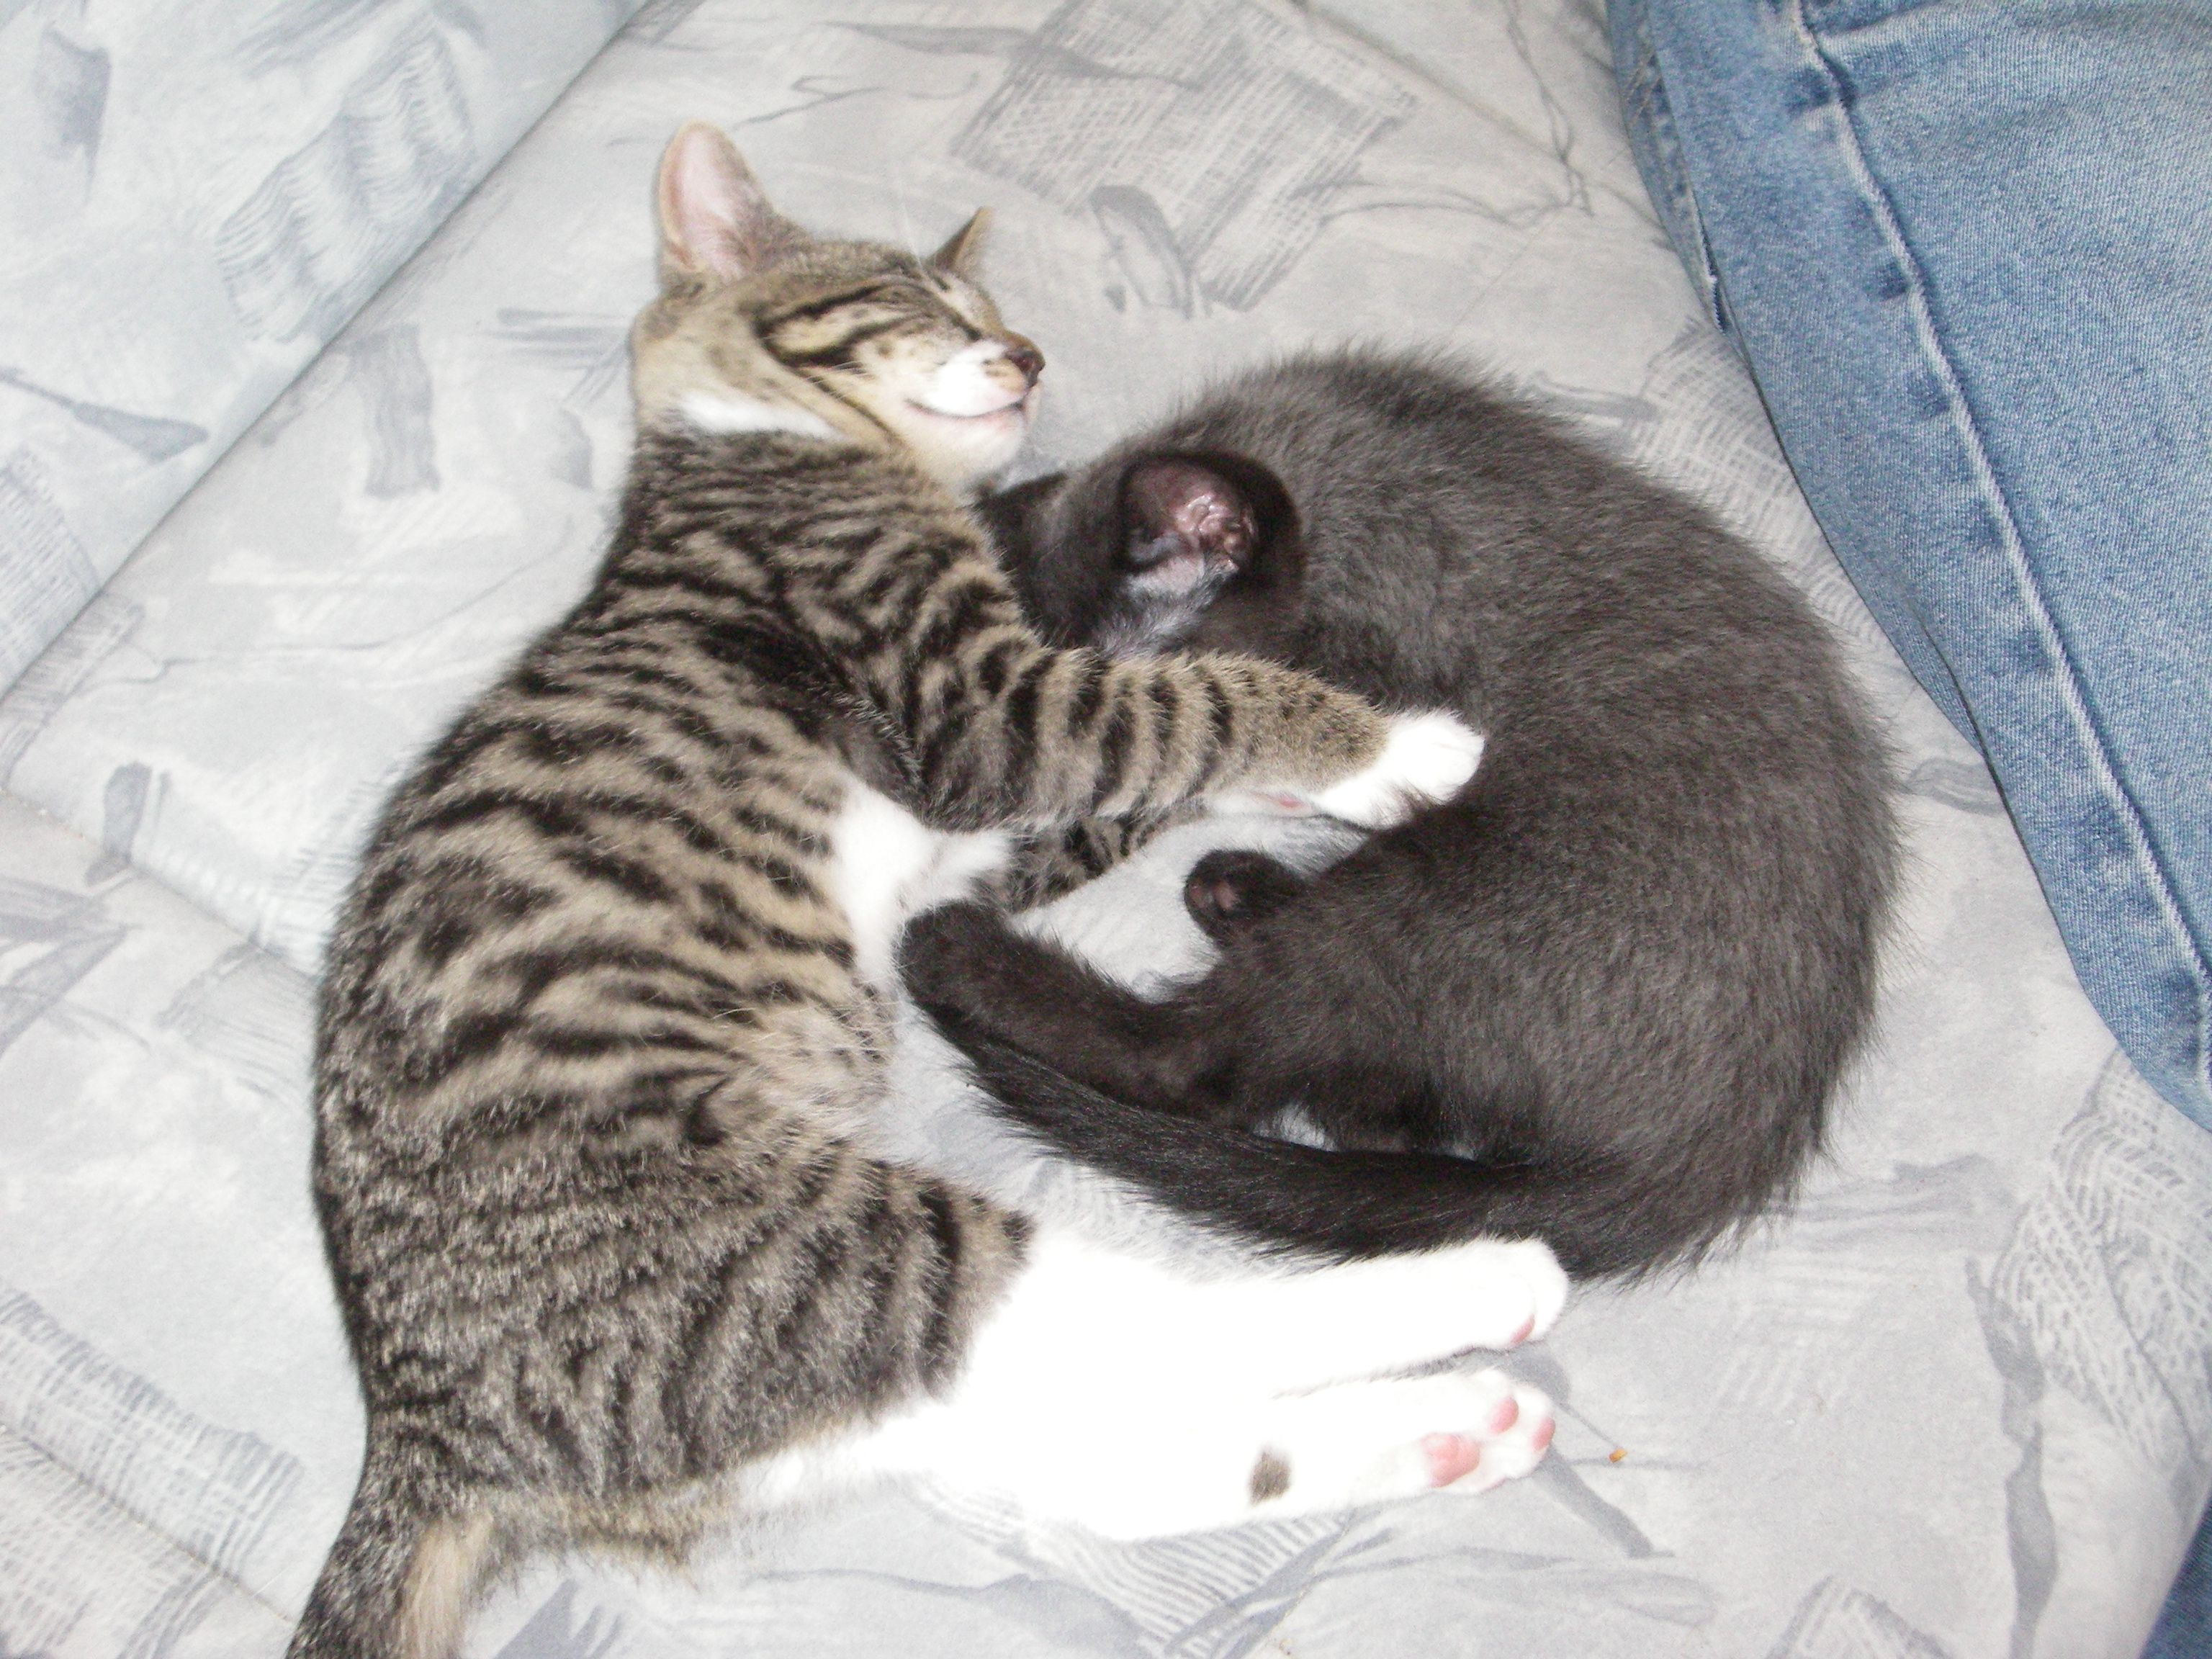
cat, small to medium sized cats, mammal, cat like mammal, dragon li, domestic short haired cat, kitten, whiskers, european shorthair, fur, tabby cat, carnivoran, aegean cat, tail, california spangled